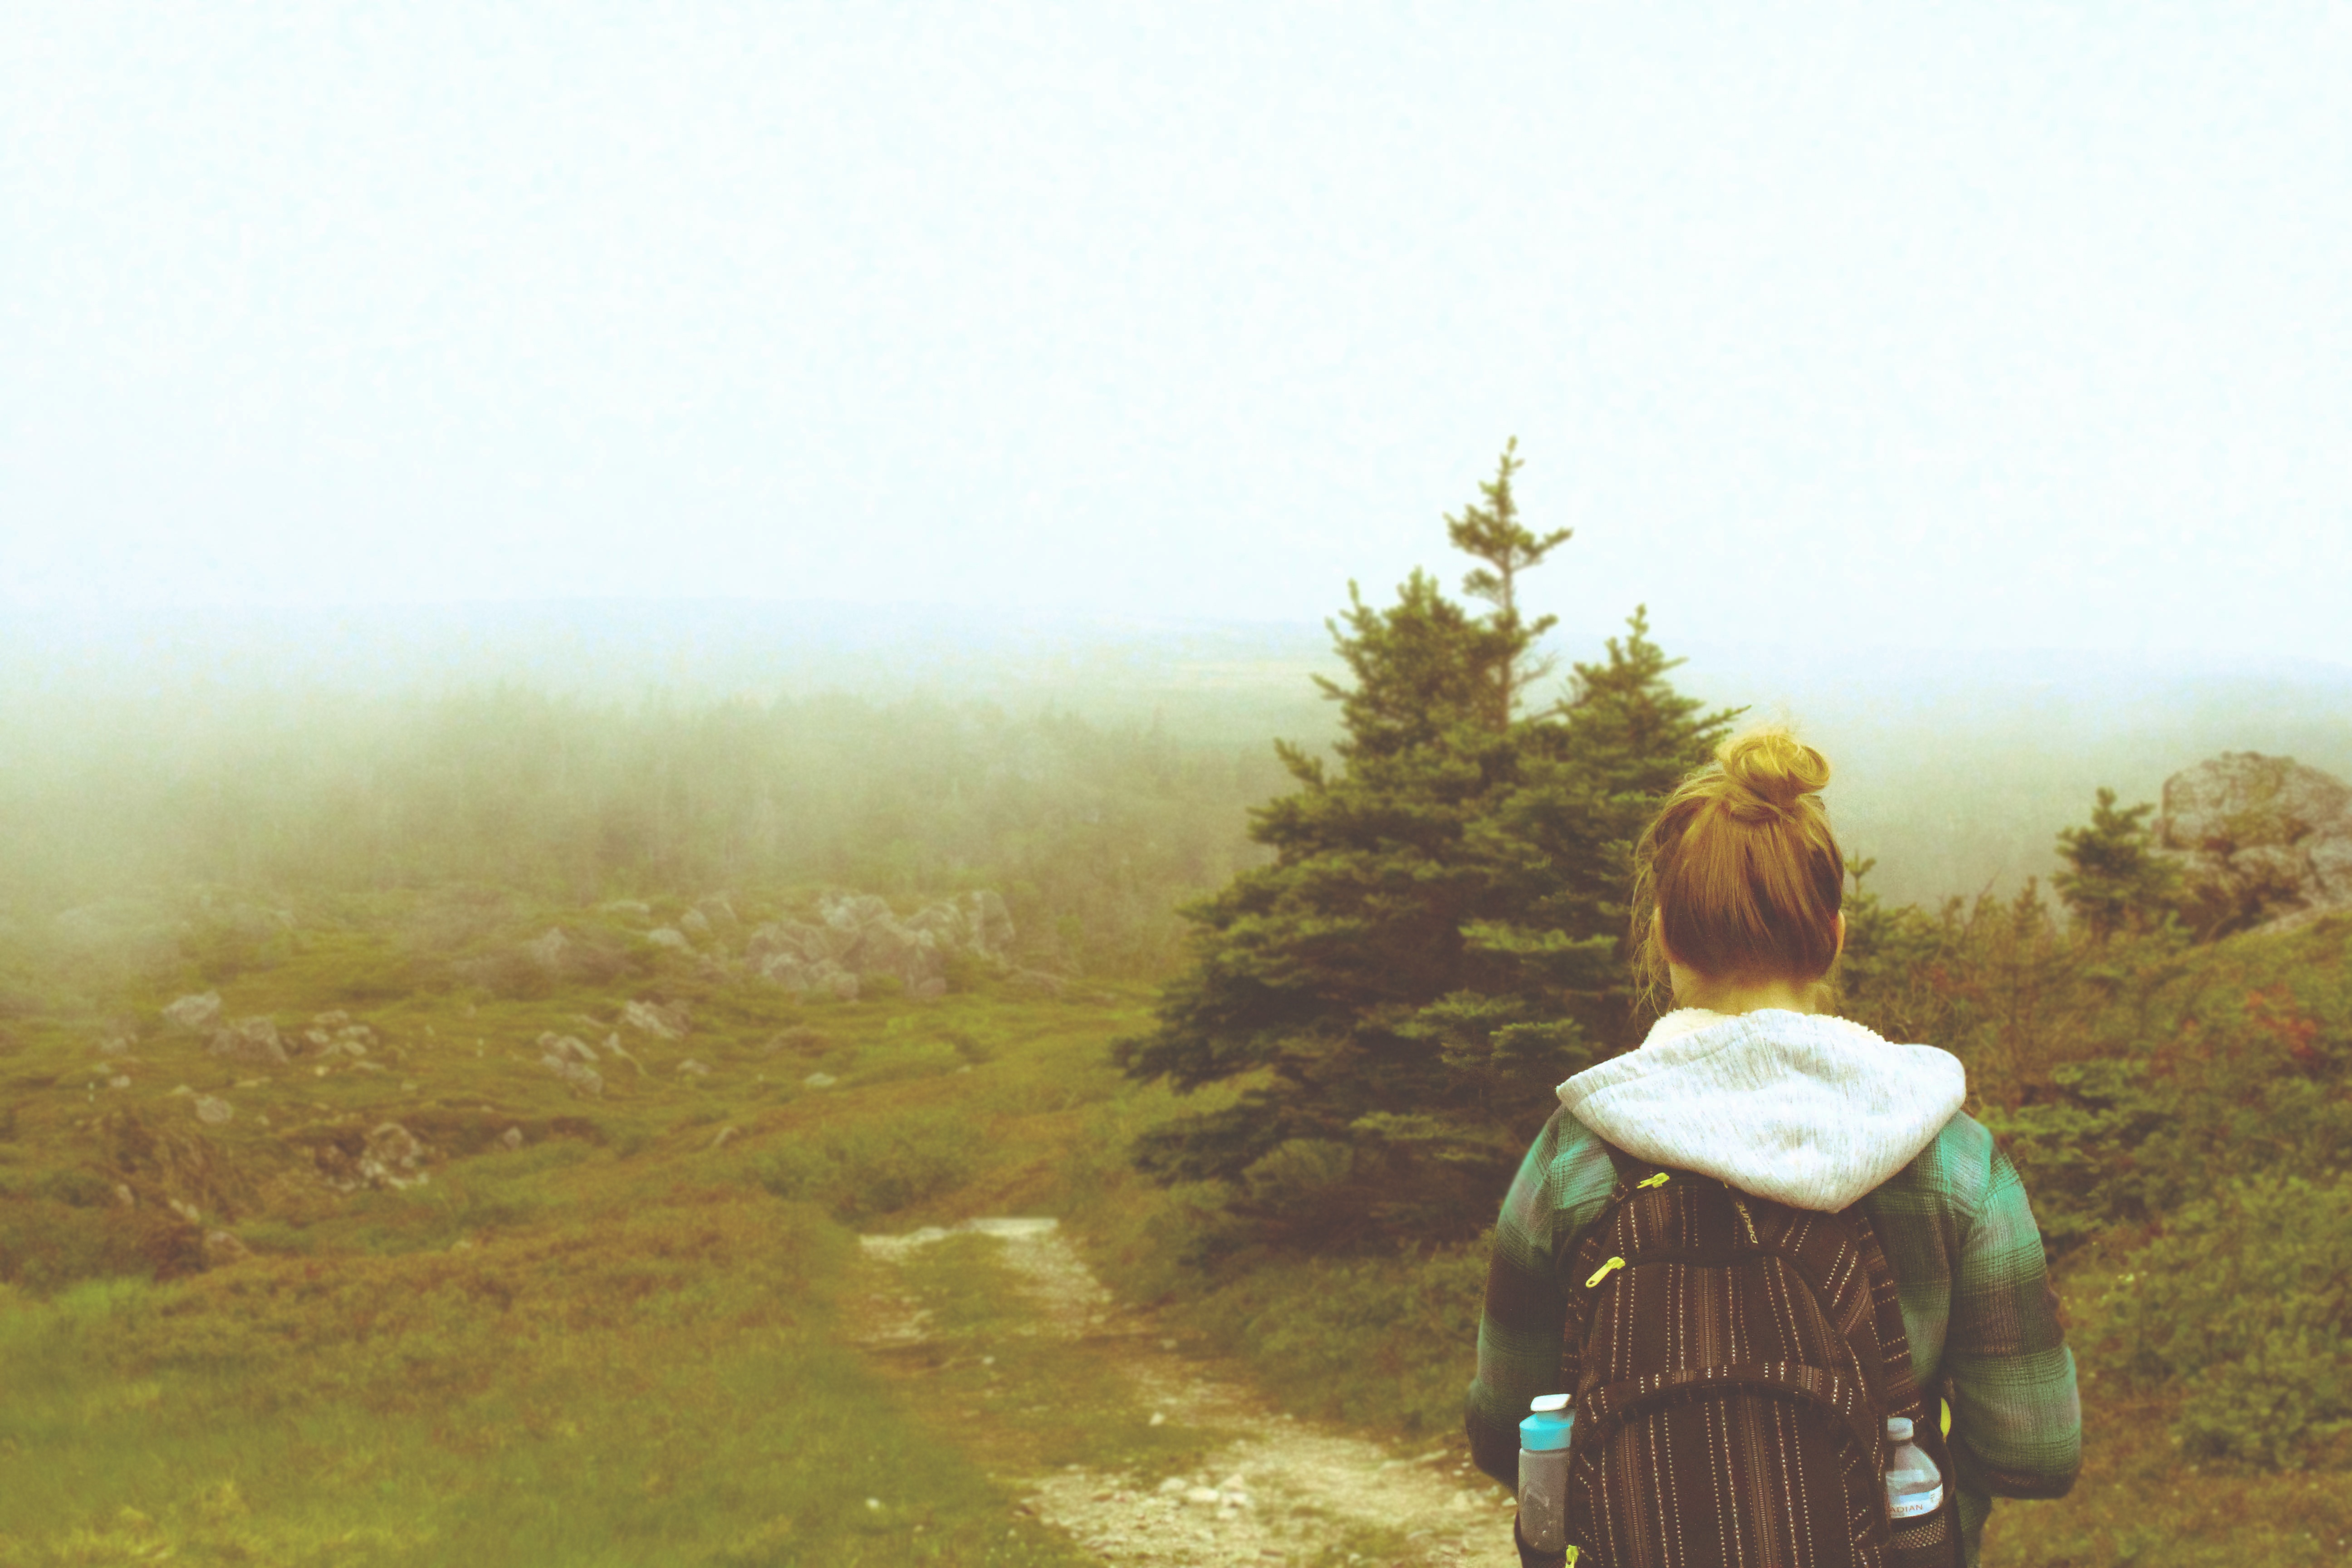
grass, person, mountain, girl, woman, fog, hiking, meadow, sunlight, morning, hill, wind, agriculture, rural area, atmospheric phenomenon